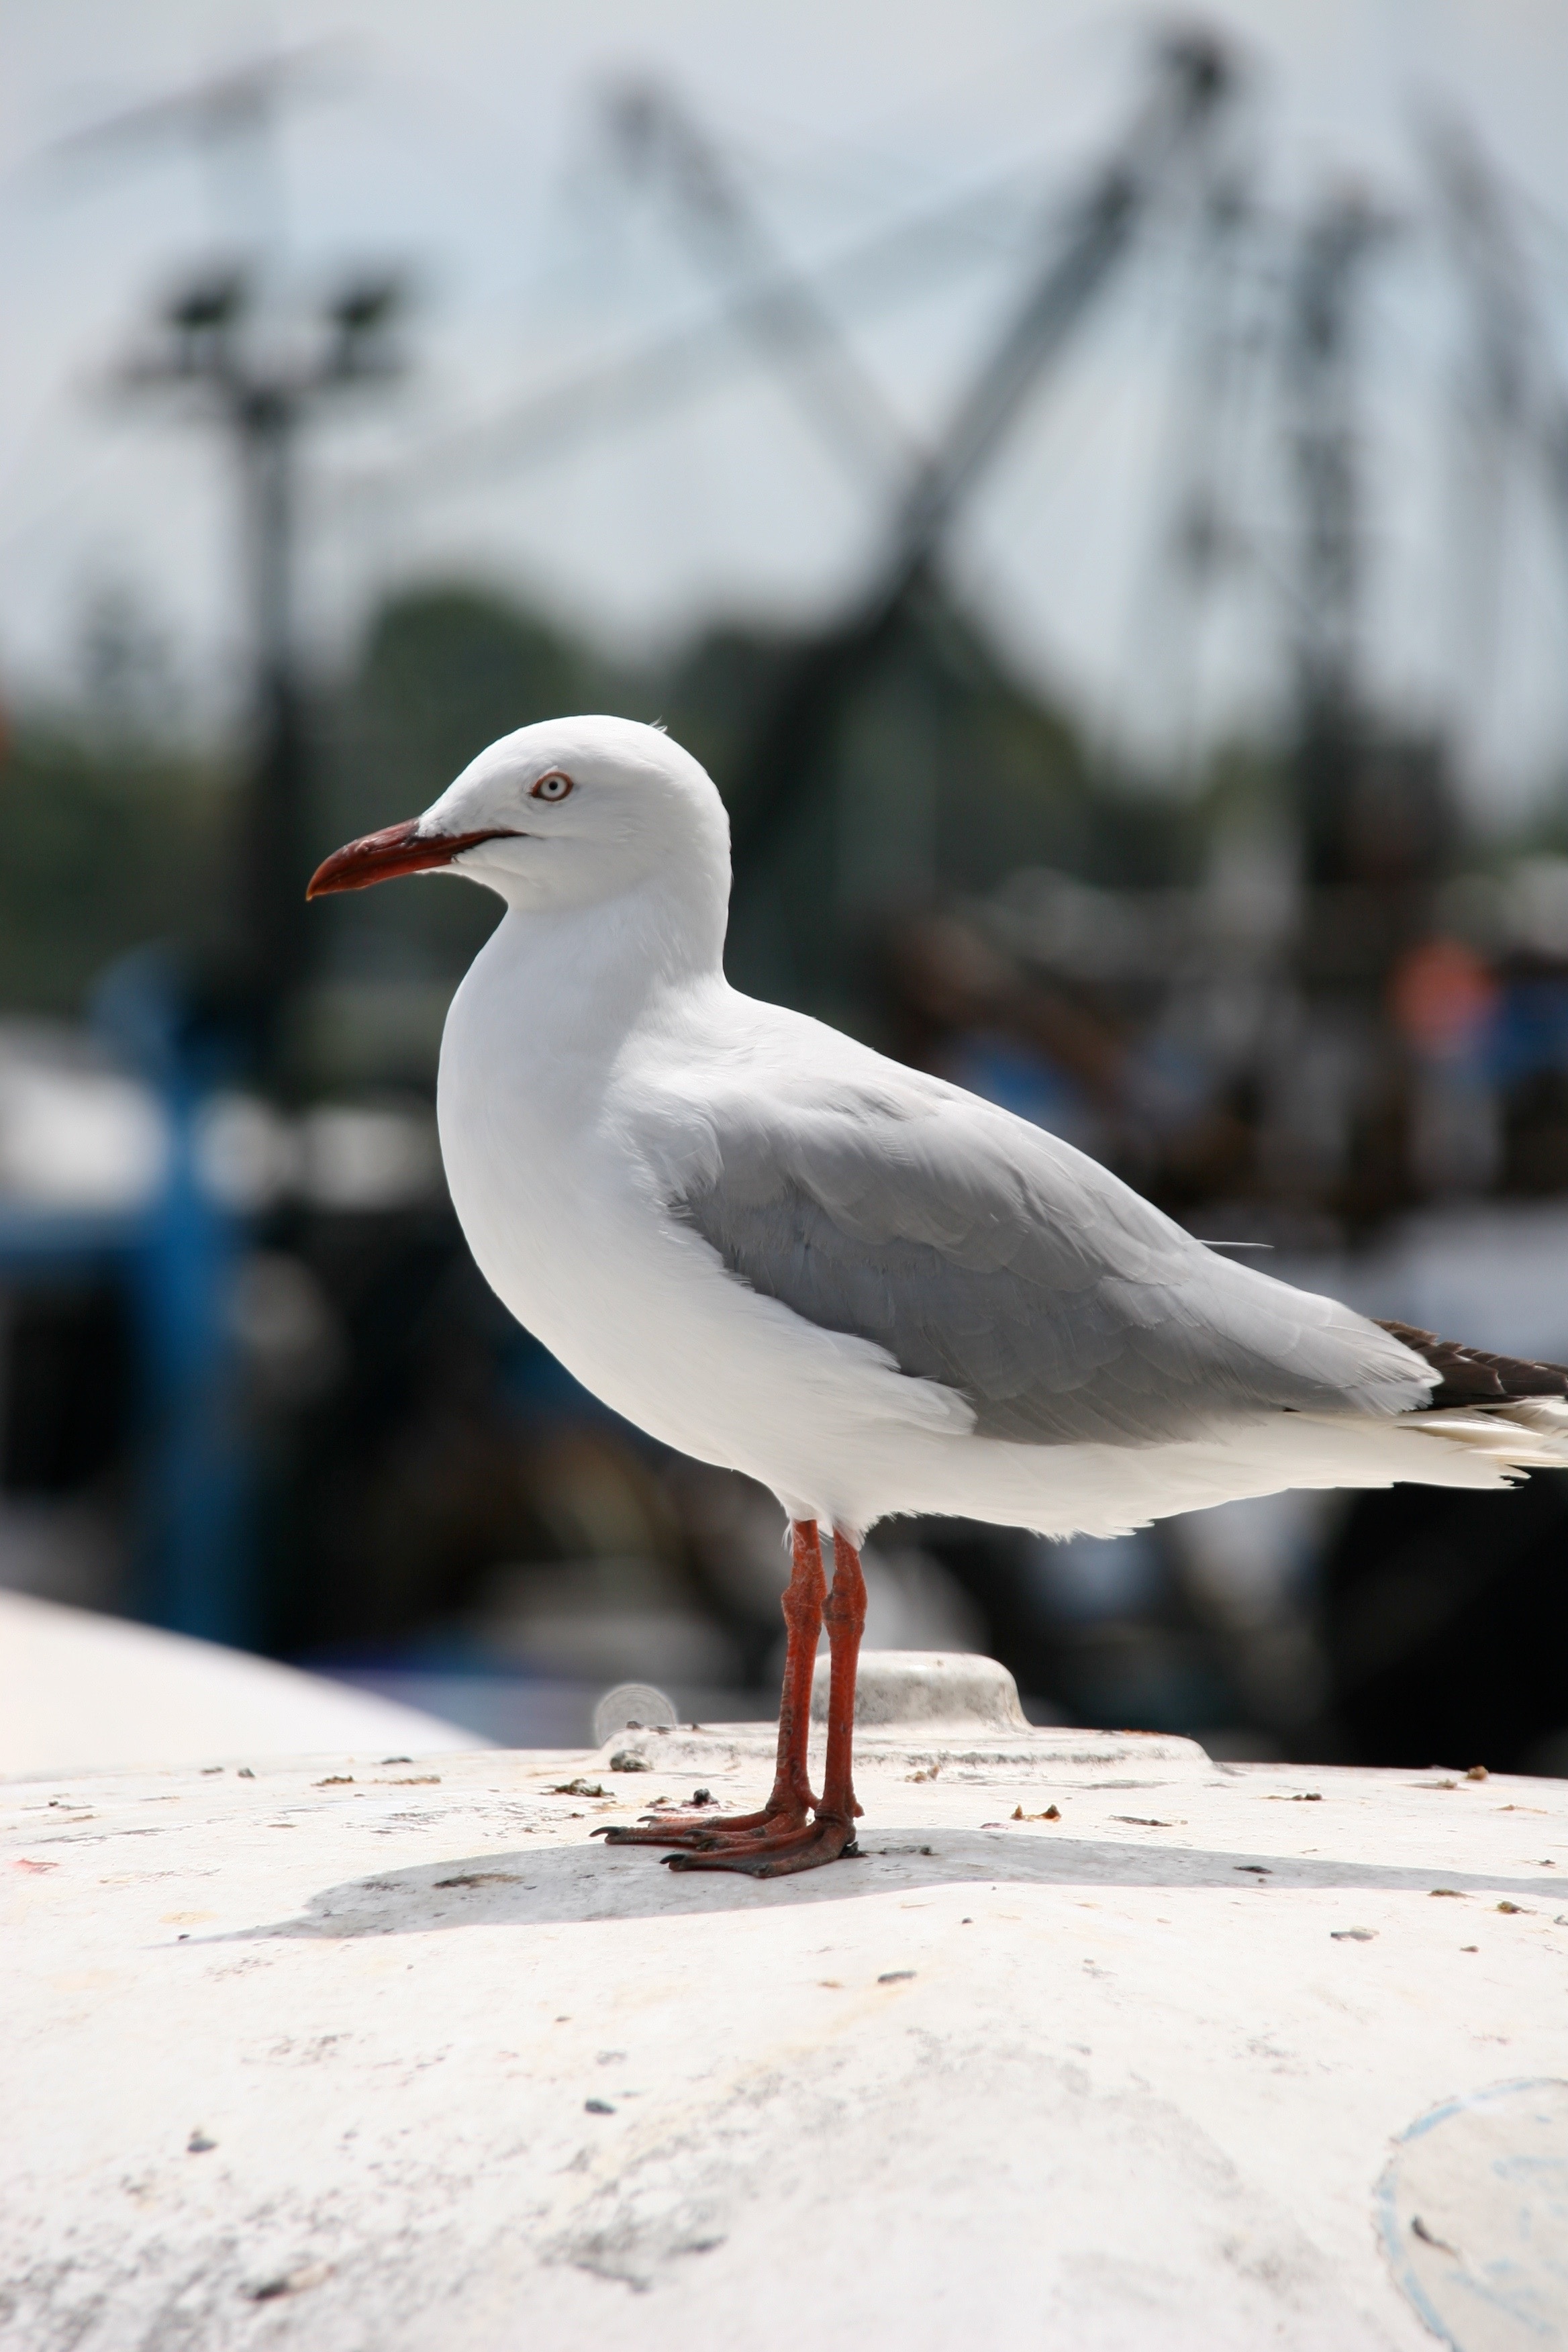
sea, winter, bird, wing, white, animal, seabird, seagull, wildlife, gull, beak, port, fauna, birds, animals, marine, vertebrate, ave, animal portrait, marine animals, charadriiformes, european herring gull